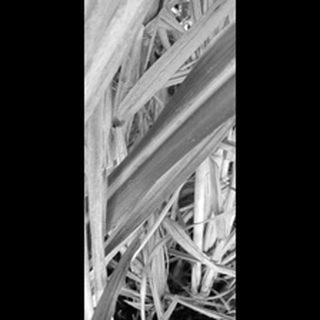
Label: sugarcane_red_rot